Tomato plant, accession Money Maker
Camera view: horizontal (90 deg, fisheye); turntable rotation: 120 degrees
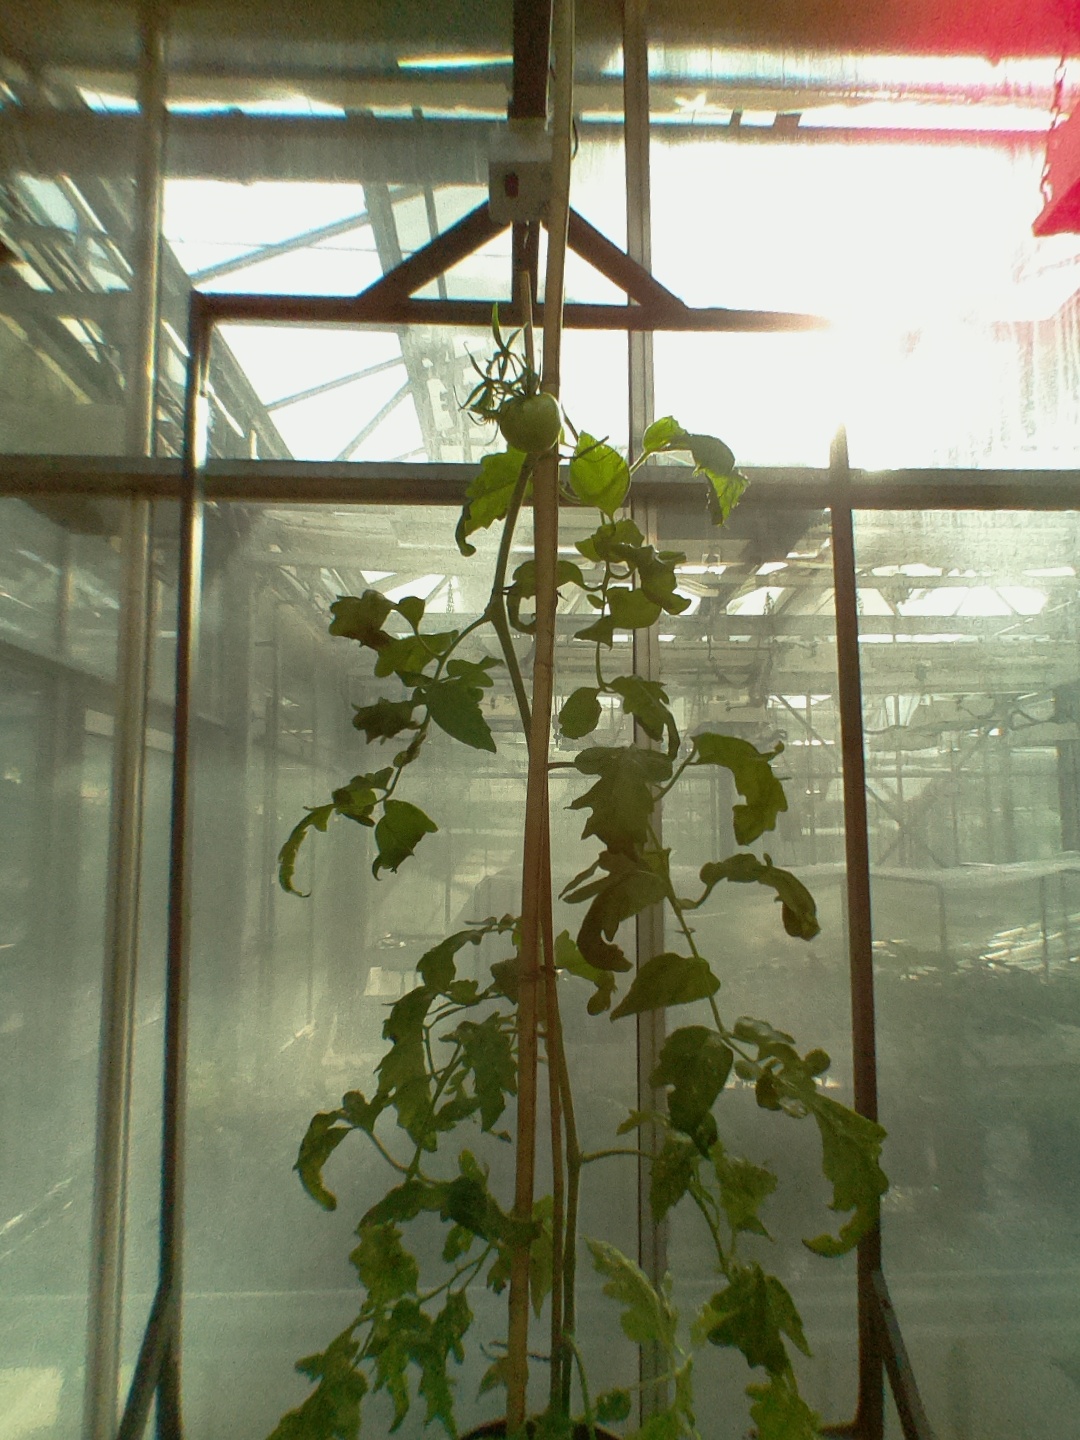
BBCH growth stage 74: 40%-50% of final fruit size